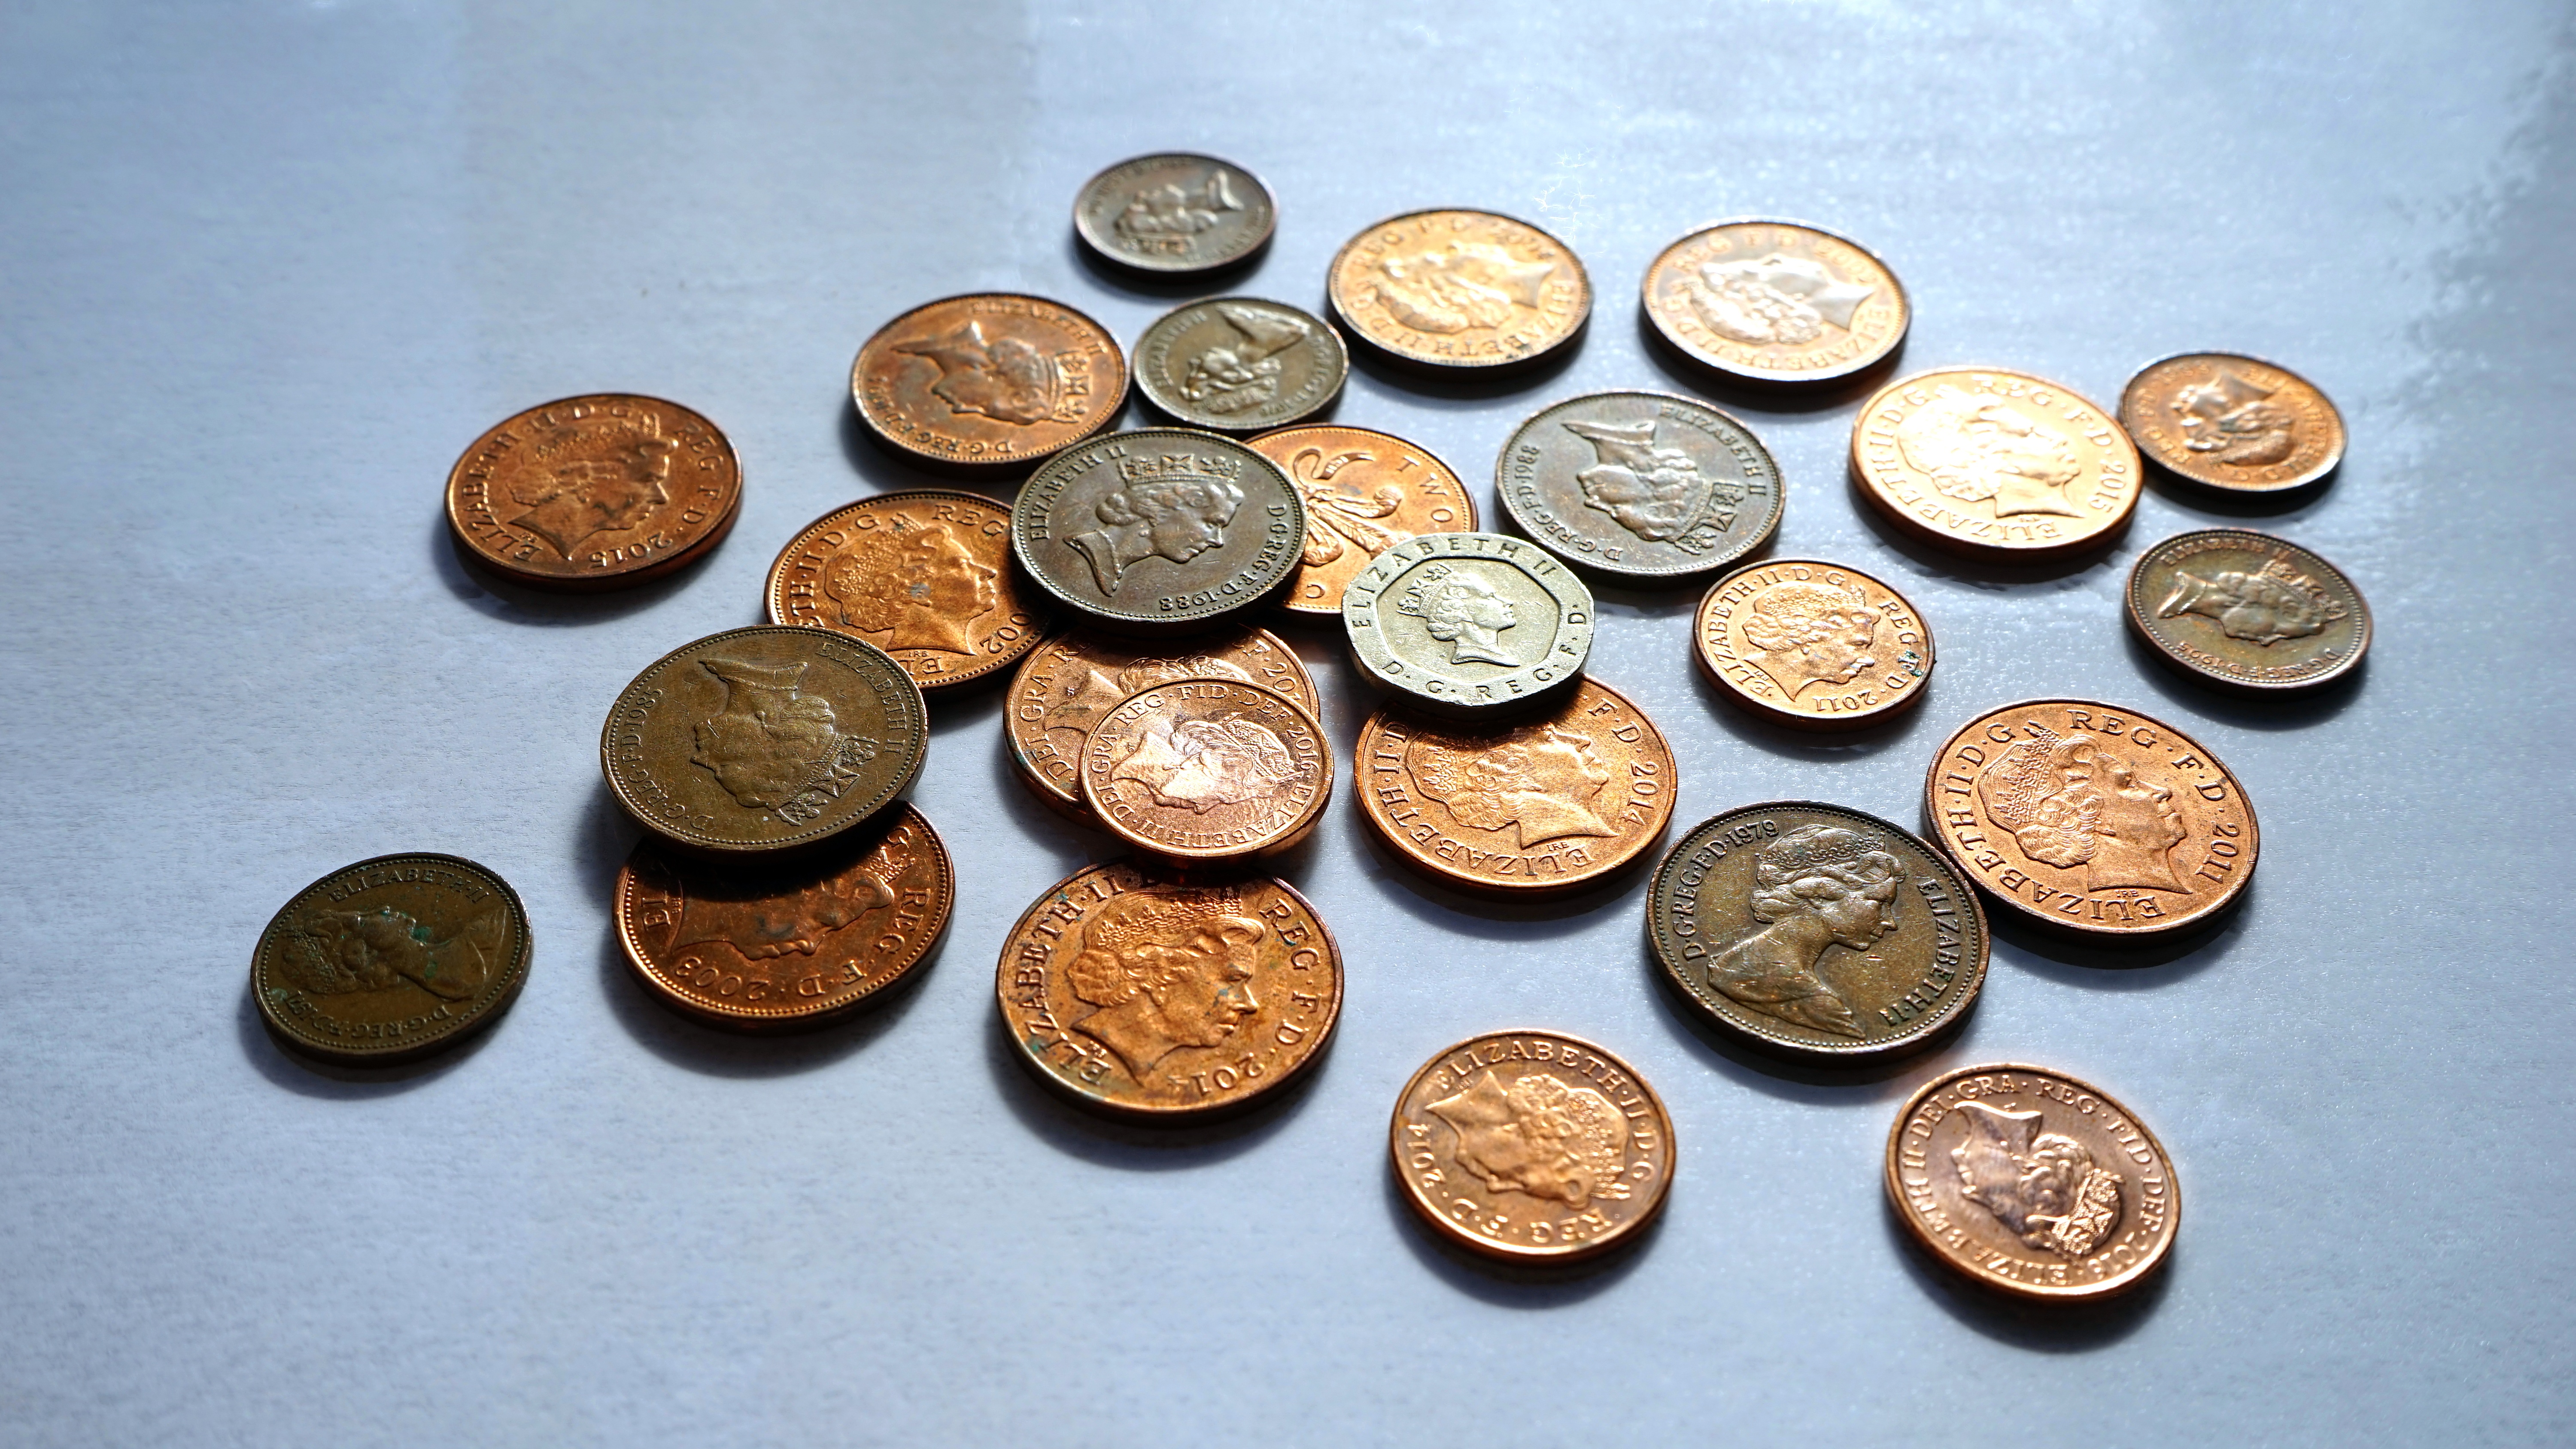
growth, money, market, business, cash, capital, bank, stock, currency, coin, trade, banking, credit, commerce, economy, financial, success, finance, entrepreneur, wealth, profit, investment, exchange, budget, fund, banknote, earning, trading, financing, broker, man made object